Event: Nepal Earthquake
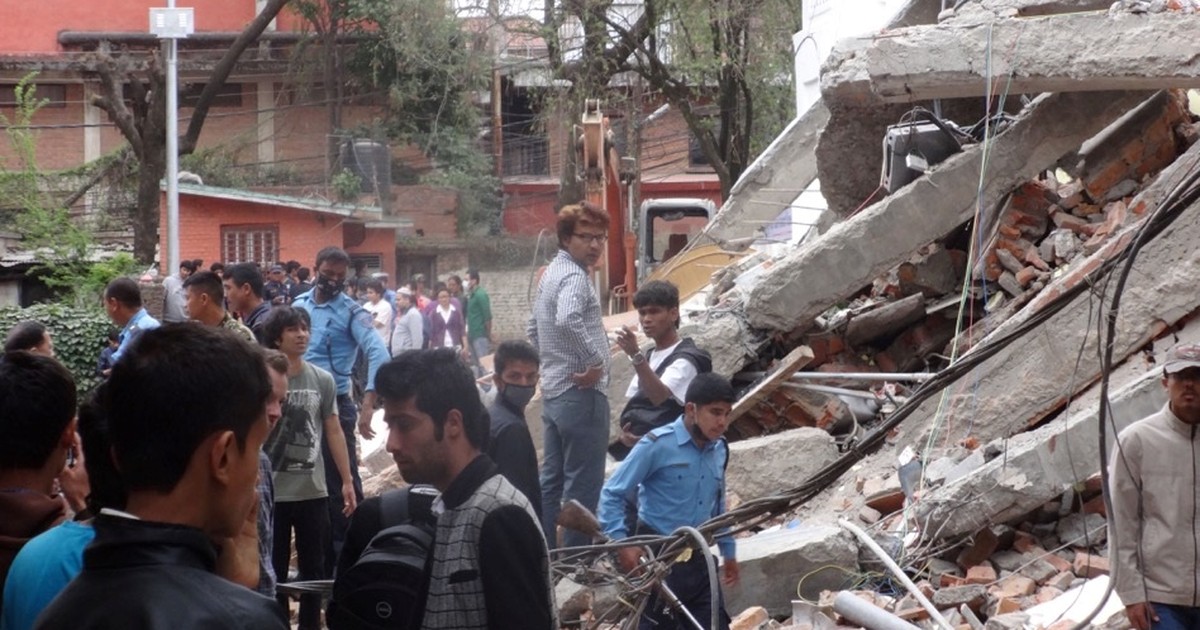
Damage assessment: damage